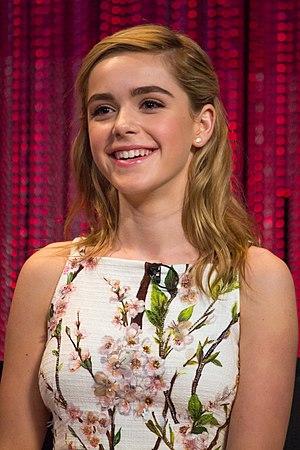
Kiernan Shipka est une actrice américaine, née le 10 novembre 1999 à Chicago dans l'Illinois.
Mad Men est une série télévisée américaine en 92 épisodes de 47 minutes créée par Matthew Weiner et diffusée entre le 19 juillet 2007 et le 17 mai 2015 sur AMC.